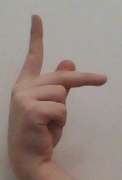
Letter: dha